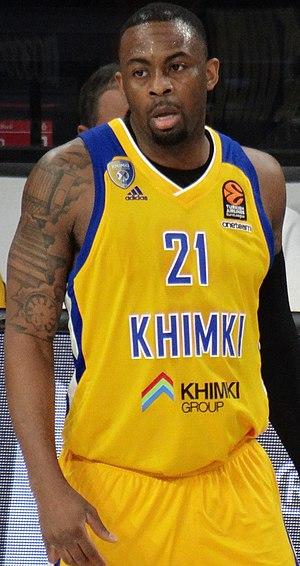
James Anderson, né le 25 mars 1989 à Junction City dans l'Arkansas, est un joueur américain de basket-ball. Il évolue au poste d'arrière.